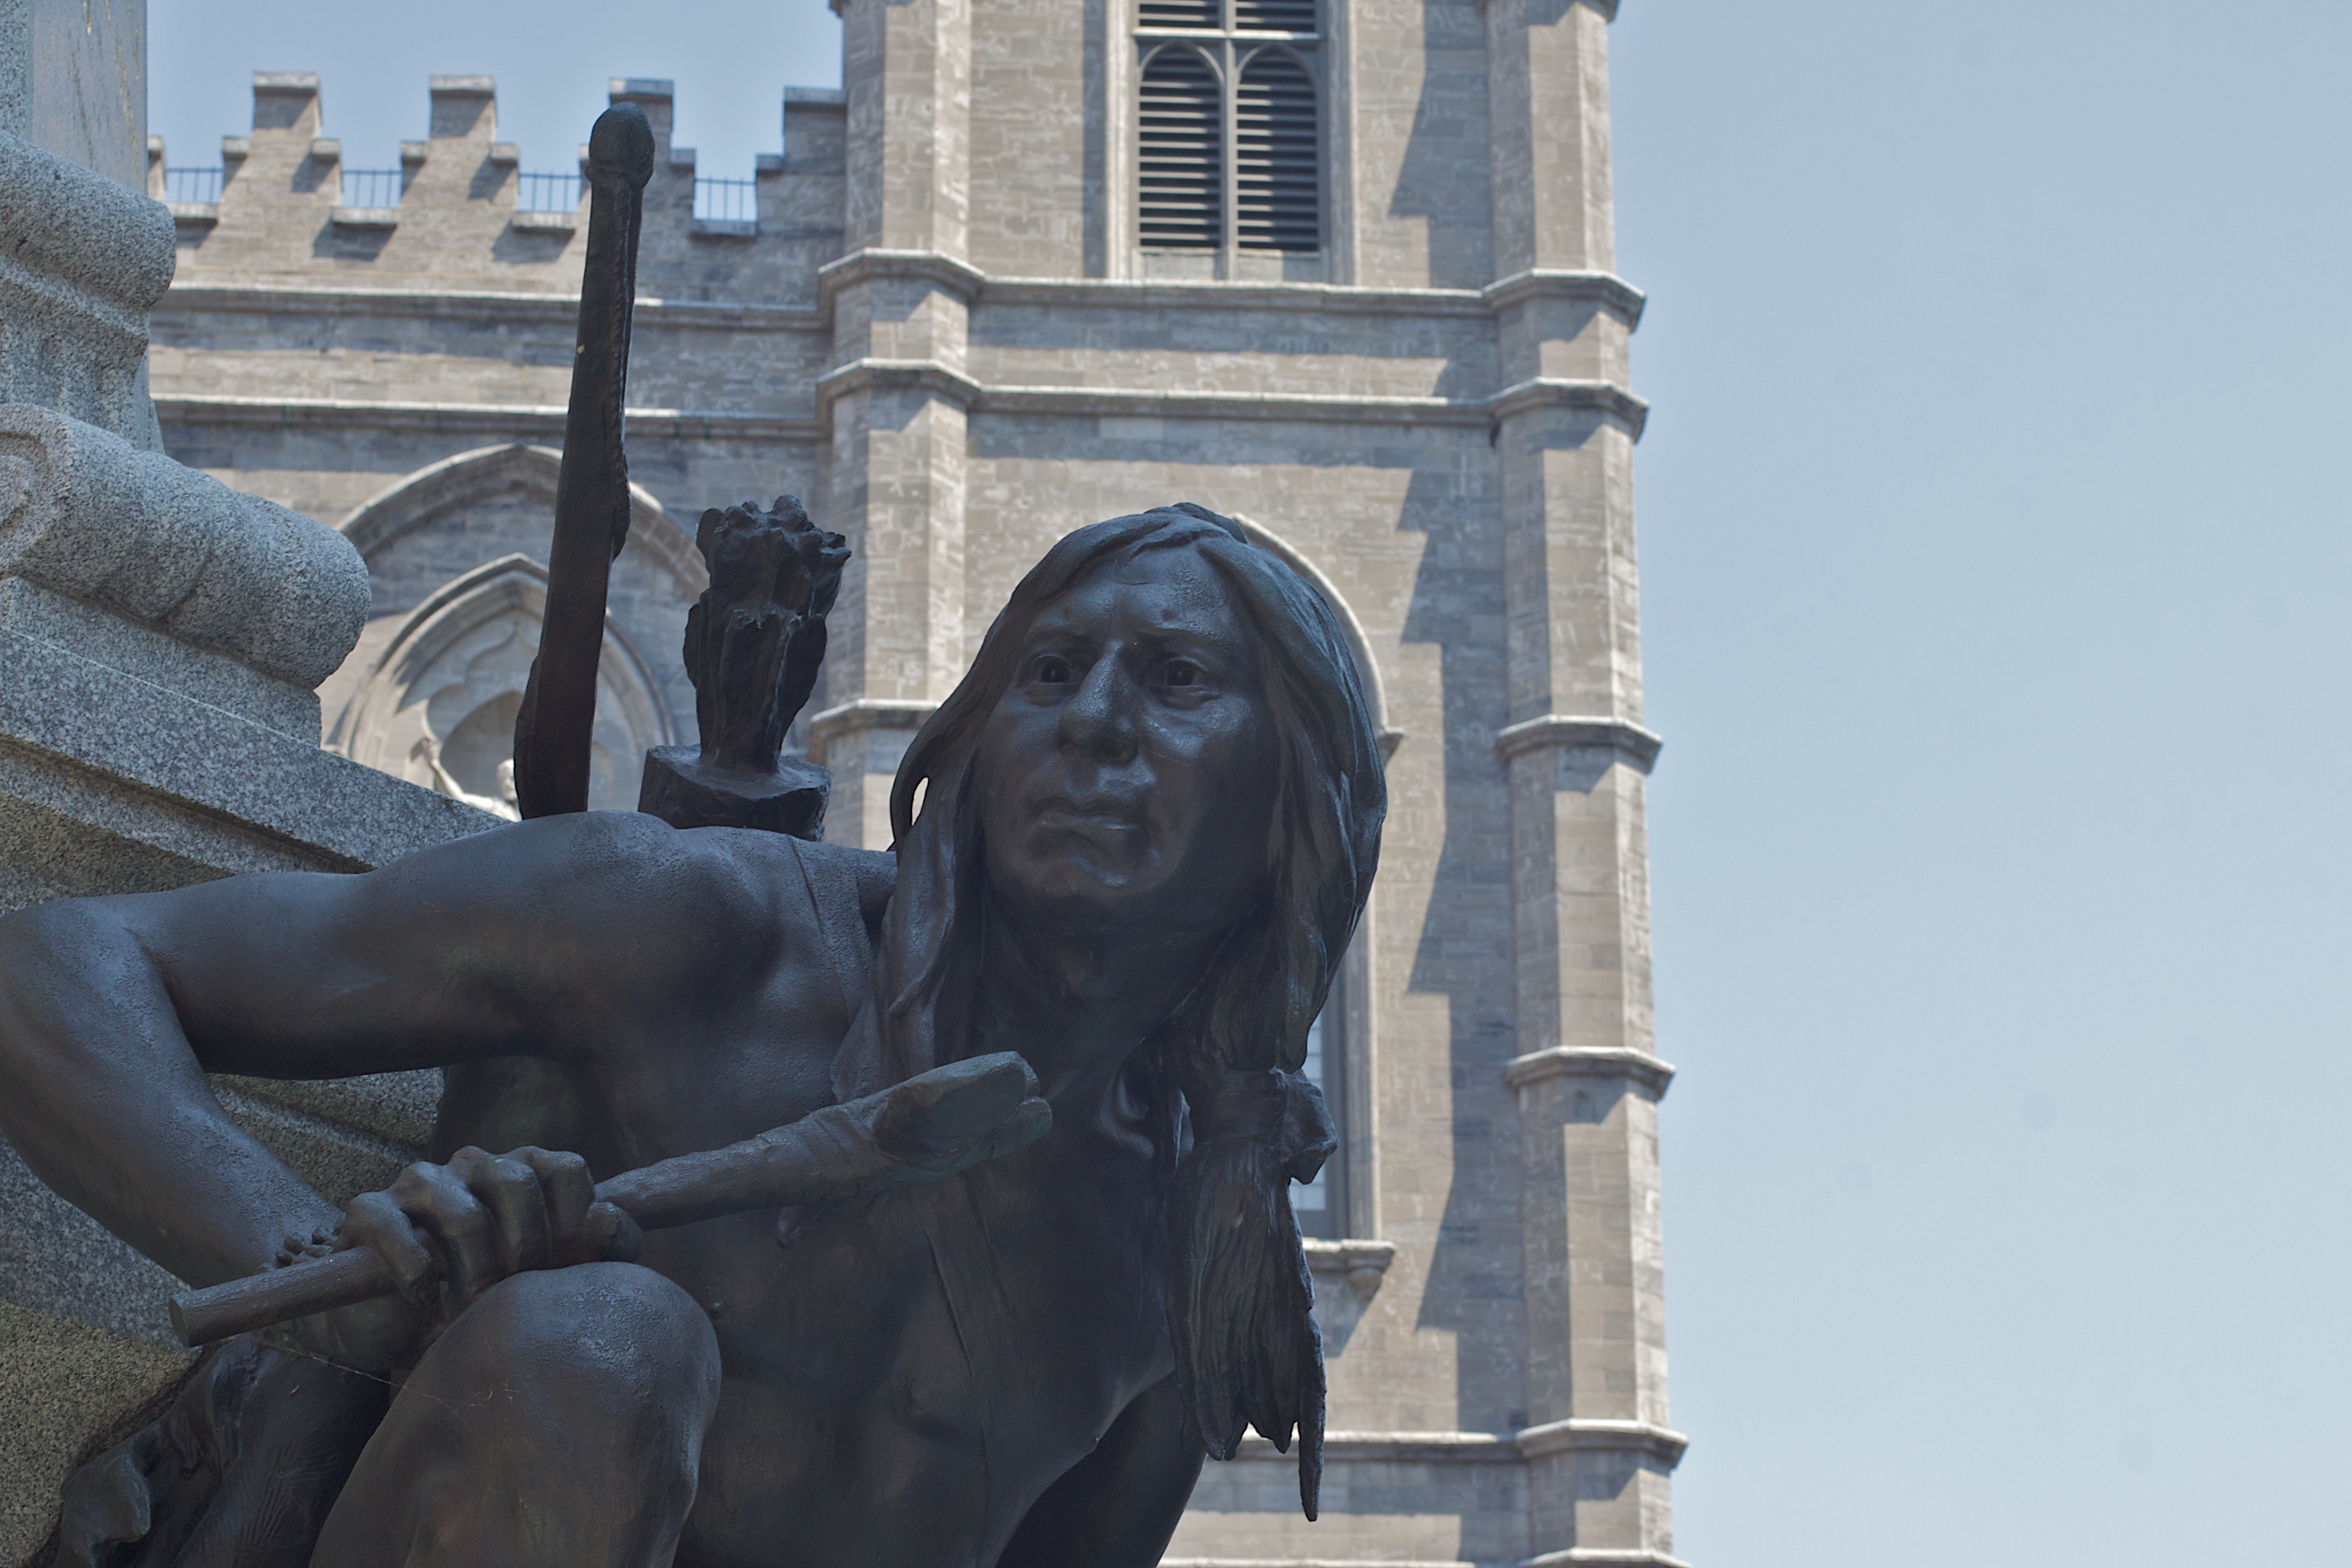
monument, statue, landmark, sculpture, memorial, art, temple, ancient history